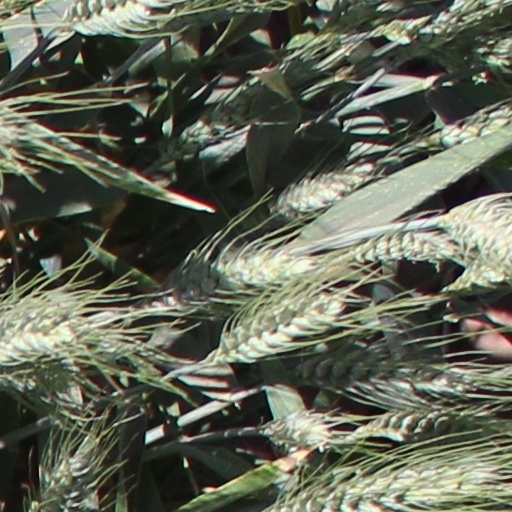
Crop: wheat